Șerban Cantacuzino

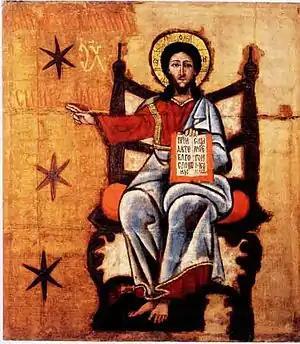
Flag left as a present for the Christians after the battle

In 1683, the Principality of Wallachia, led by Cantacuzino was forced to participate in the Battle of Vienna, nominally as an Ottoman vassal alongside the Principality of Transylvania, led by Michael I Apafi and Moldavia, led by George Ducas. Because the Ottomans did not have confidence in their allegiance, the troops of the principalities were only used for auxiliary tasks, such as building bridges.